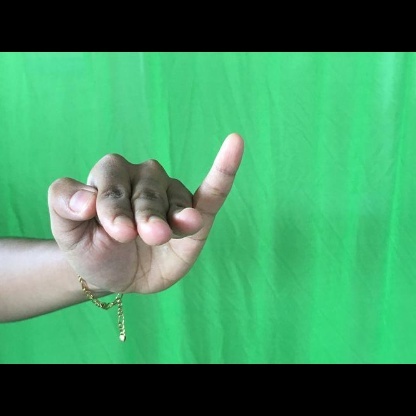
Mudra: Hamsapaksha